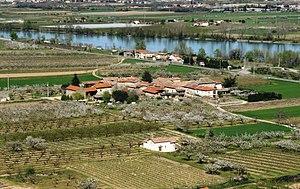
Andance vue générale et détails
Andance est une commune française, située dans le département de l'Ardèche en région Auvergne-Rhône-Alpes.